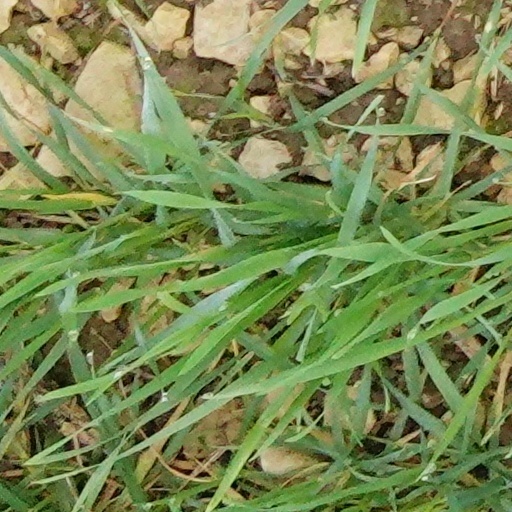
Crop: wheat